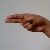
The image shows a hand gesture representing the letter 'H' in Indian Sign Language.